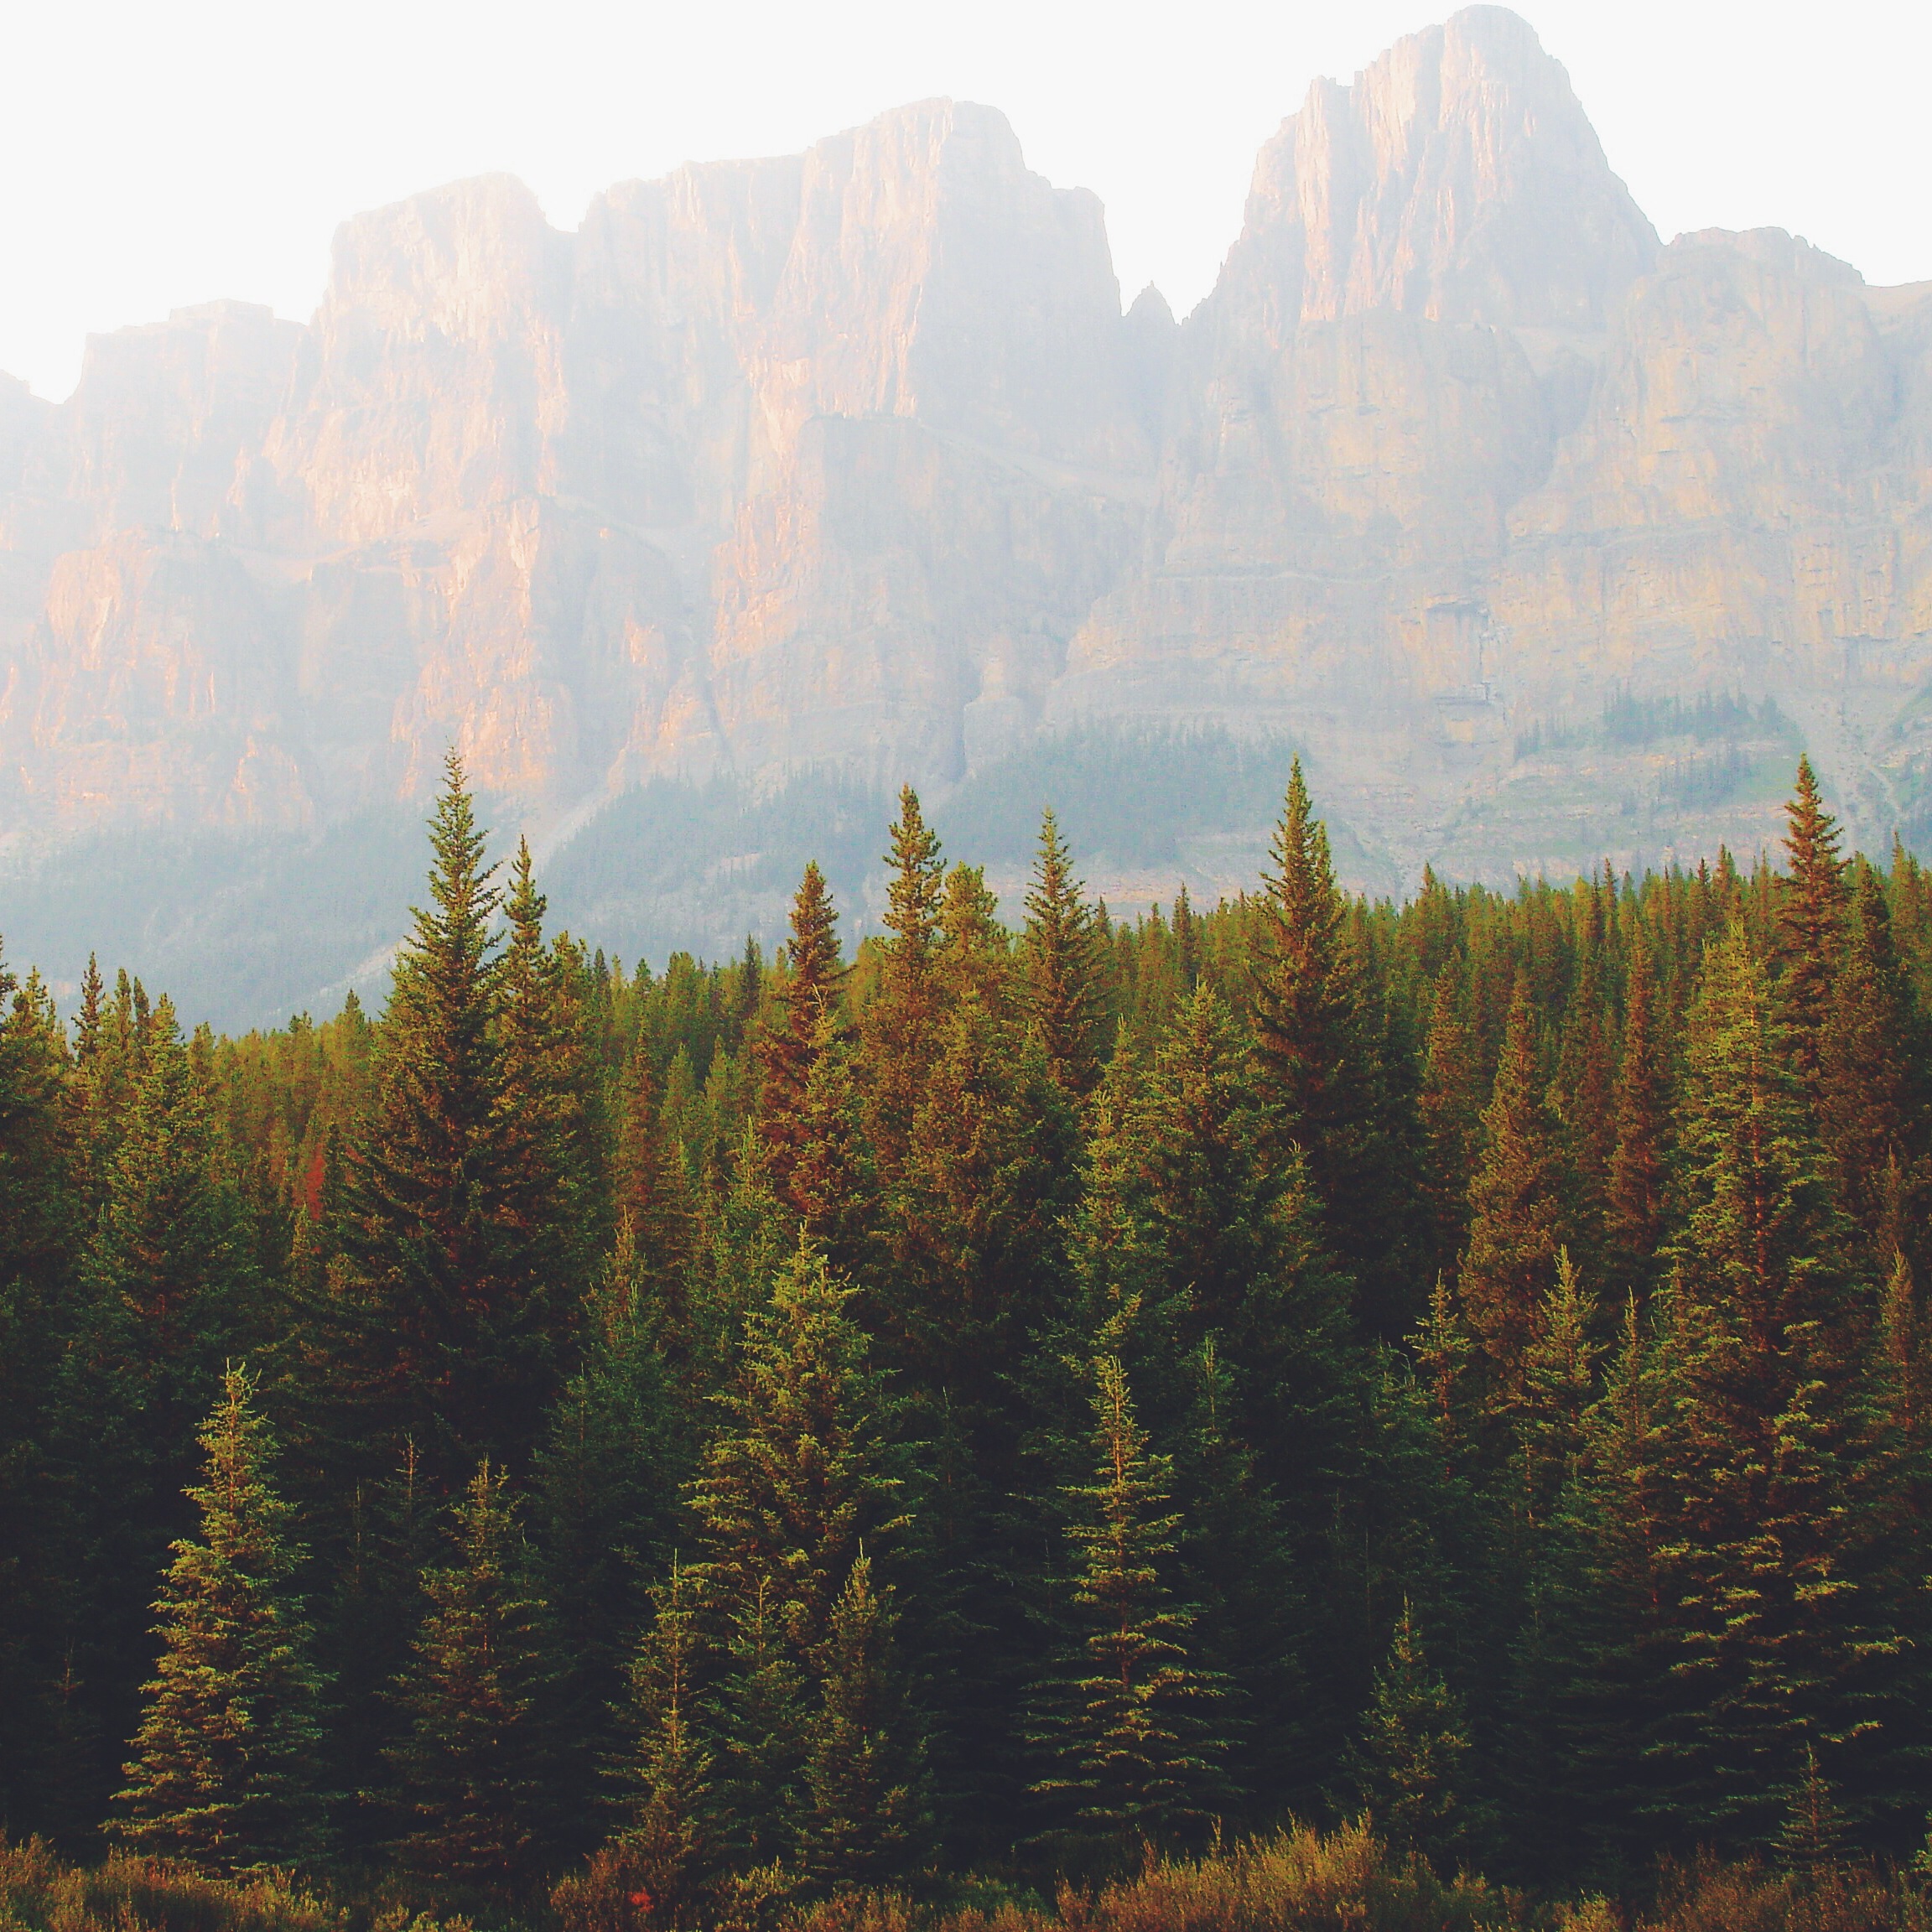
landscape, tree, nature, forest, rock, wilderness, mountain, plant, morning, leaf, valley, mountain range, reflection, autumn, national park, season, ridge, spruce, plateau, habitat, larch, ecosystem, biome, natural environment, geographical feature, atmospheric phenomenon, woody plant, mountainous landforms, temperate coniferous forest